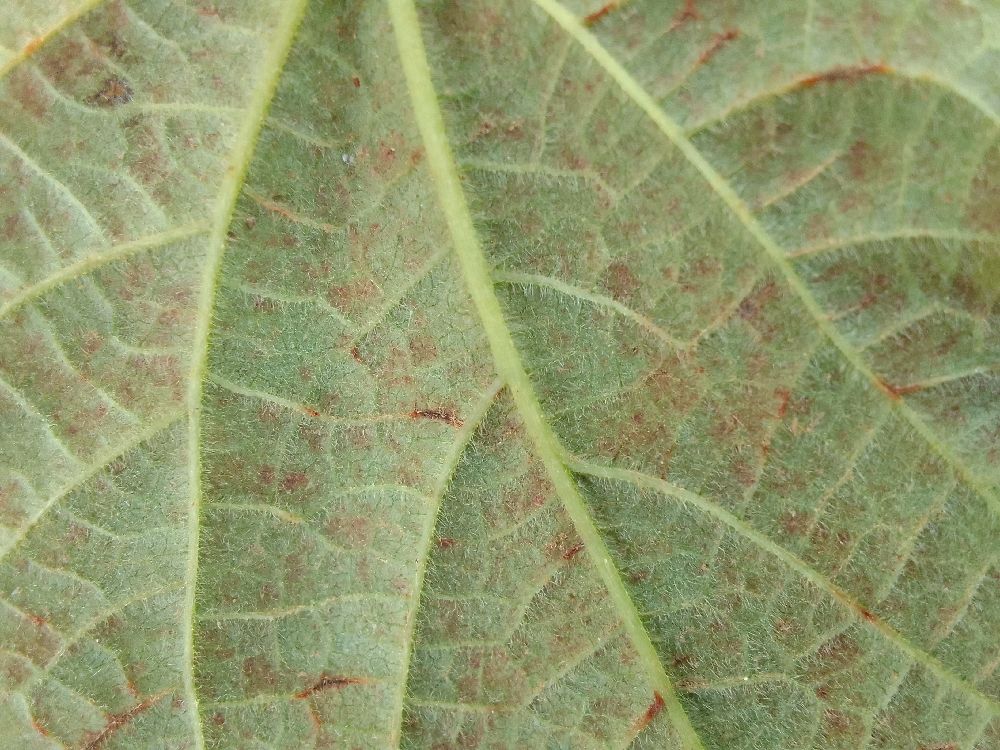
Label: anthracnose